HMS Nabthorpe

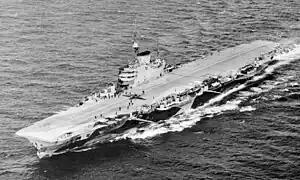
HMS "Indefatigable" (R10)

List of Royal Navy aircraft carriers that Royal Navy Fleet Air Arm squadrons disembarked from, or embarked in, at HMS "Nabthorpe":